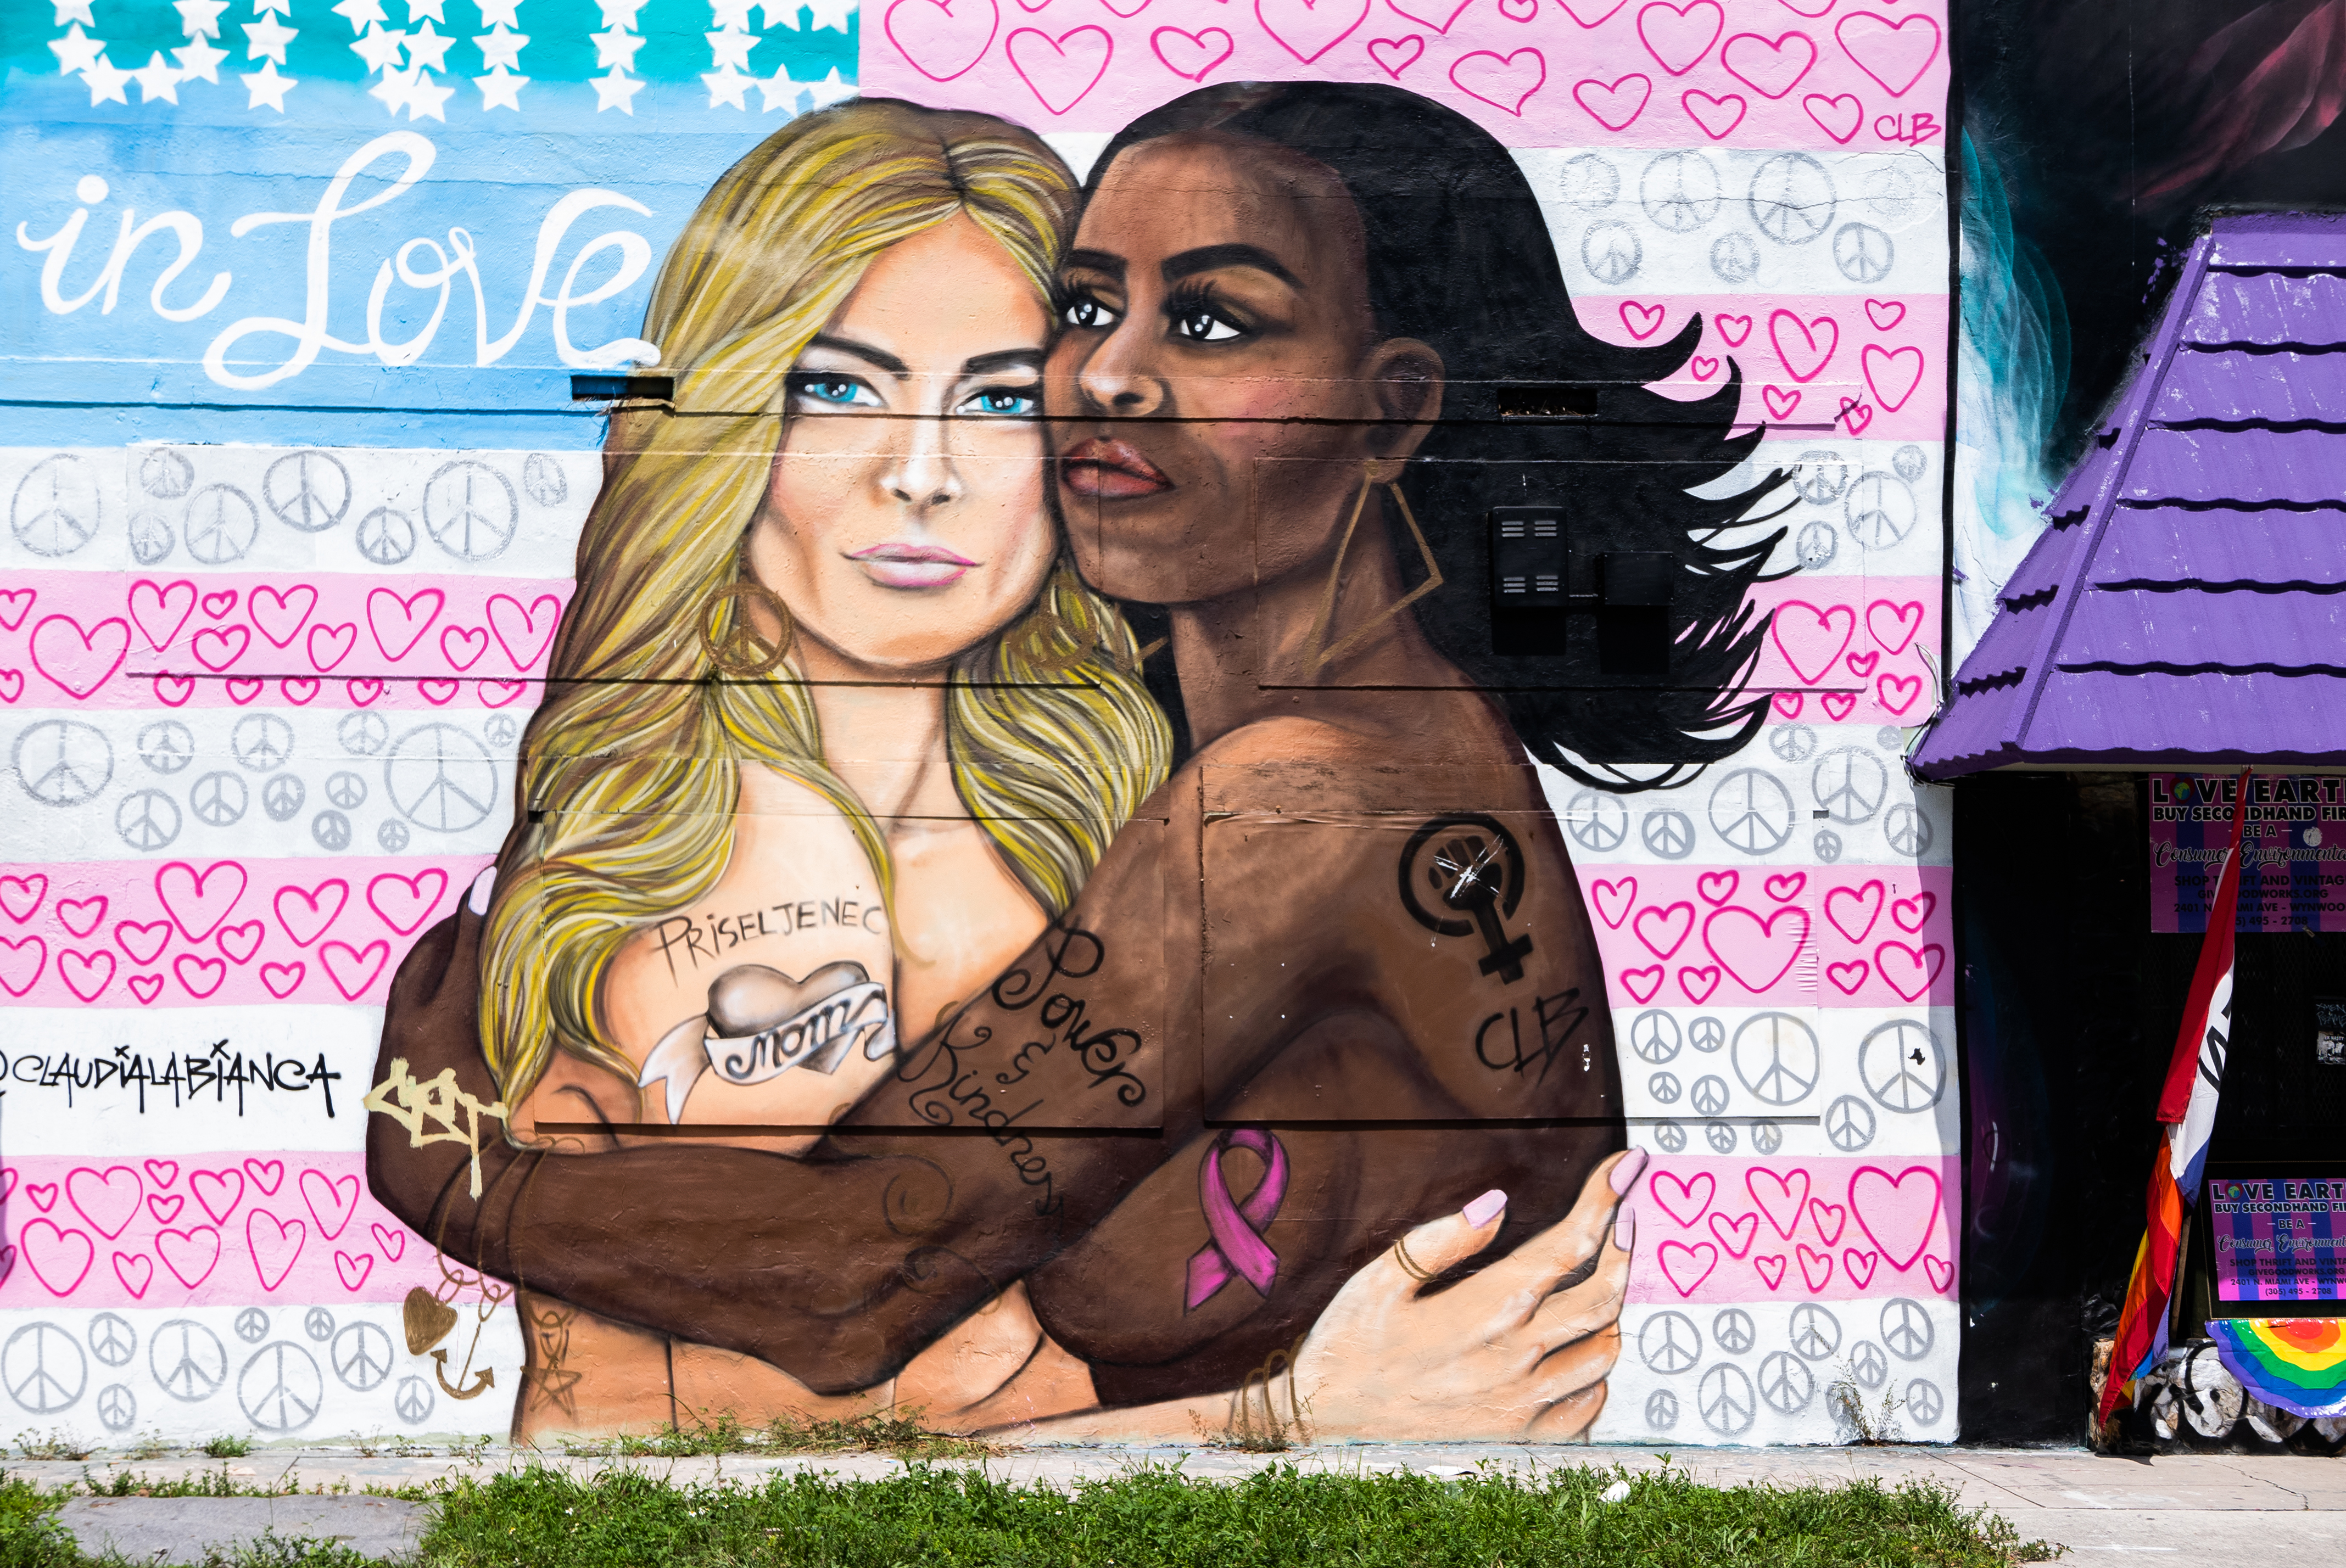
sony, decor, raw, photographers, leica, pink, art, friendship, photography, interaction, font, love, illustration, graffiti, drawing, smile, style, mural